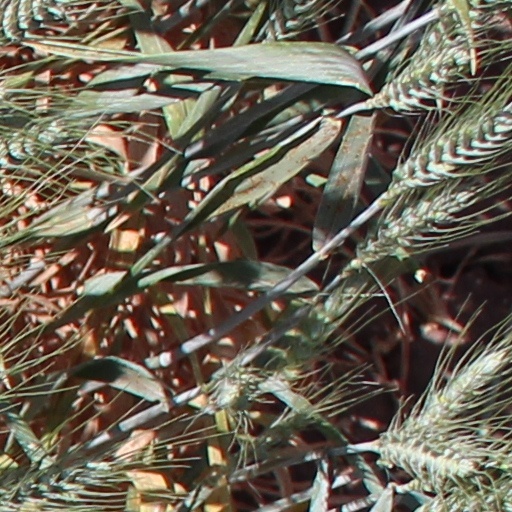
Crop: wheat